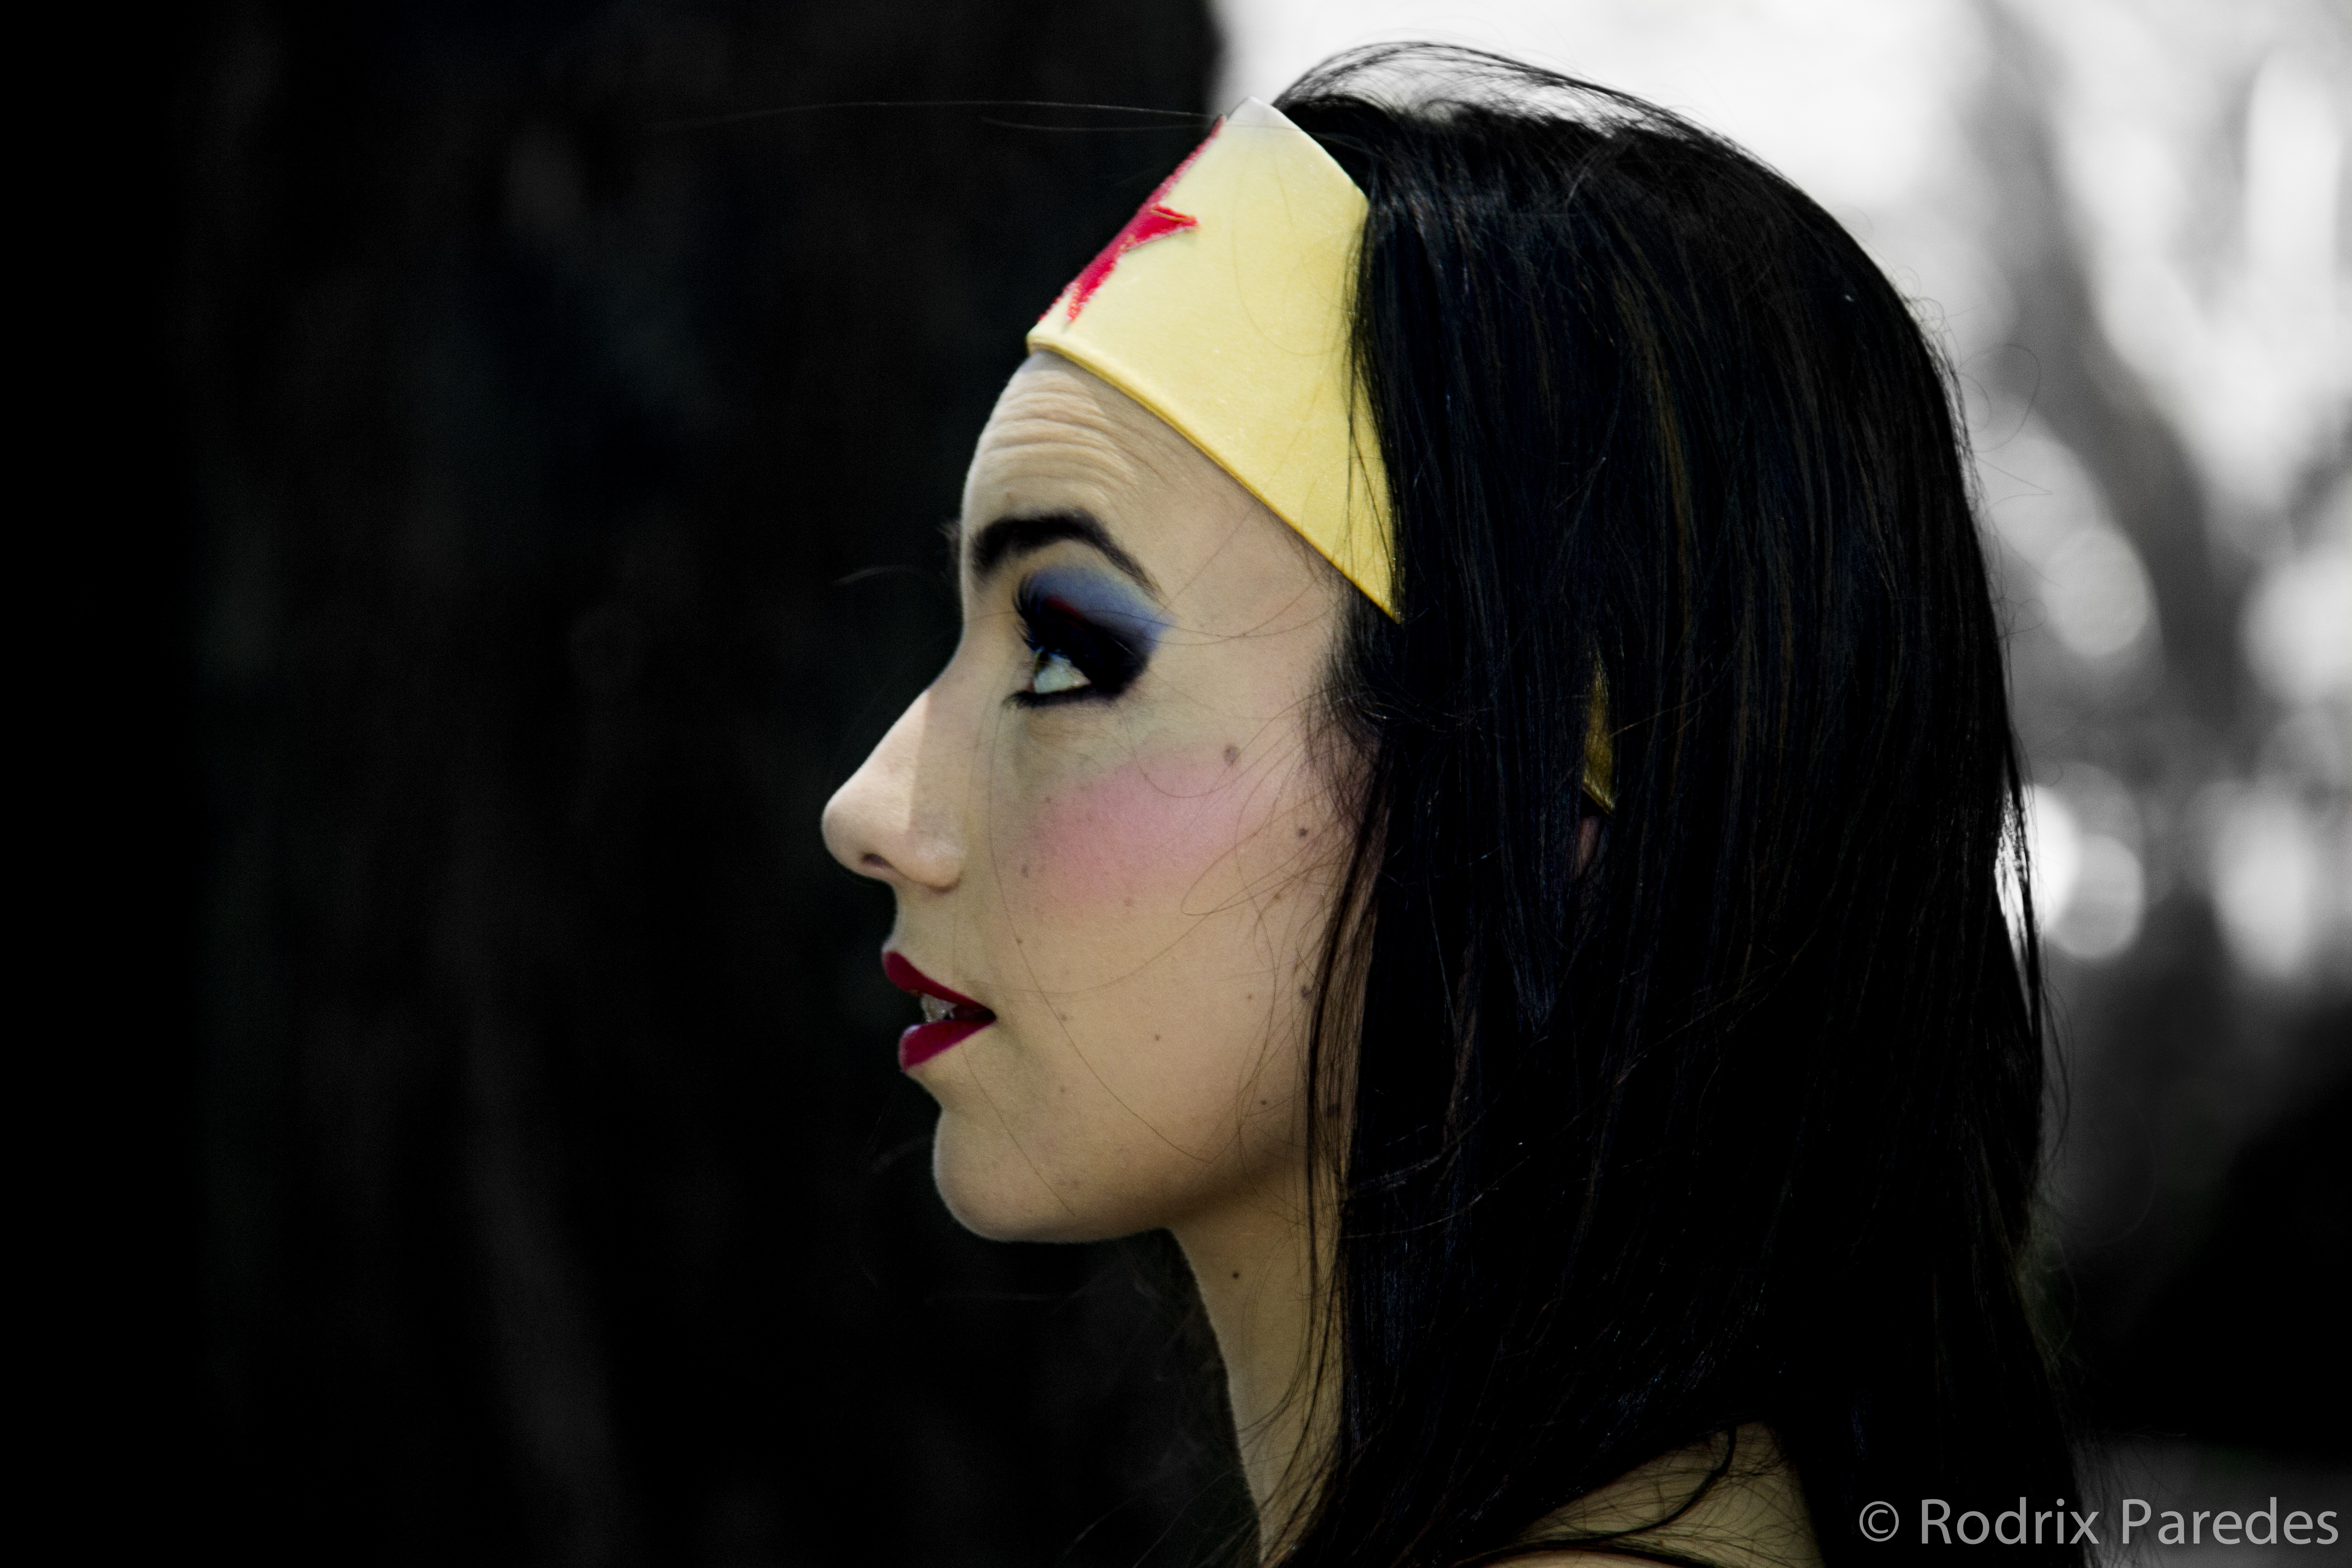
girl, woman, photo, portrait, model, color, darkness, fashion, clothing, black, lady, face, zombie, eye, glasses, head, skin, beauty, mujer, foto, argentina, wonder, costume, rodrigoparedes, buenosaires, ar, 160378, zombiewalkbuenosaires, canon60d, zombiewalk2014, wonderwoman, maravilla, mujermaravilla, photo shoot